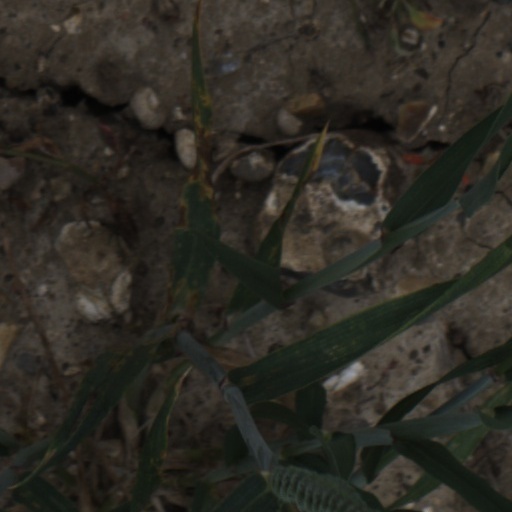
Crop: wheat